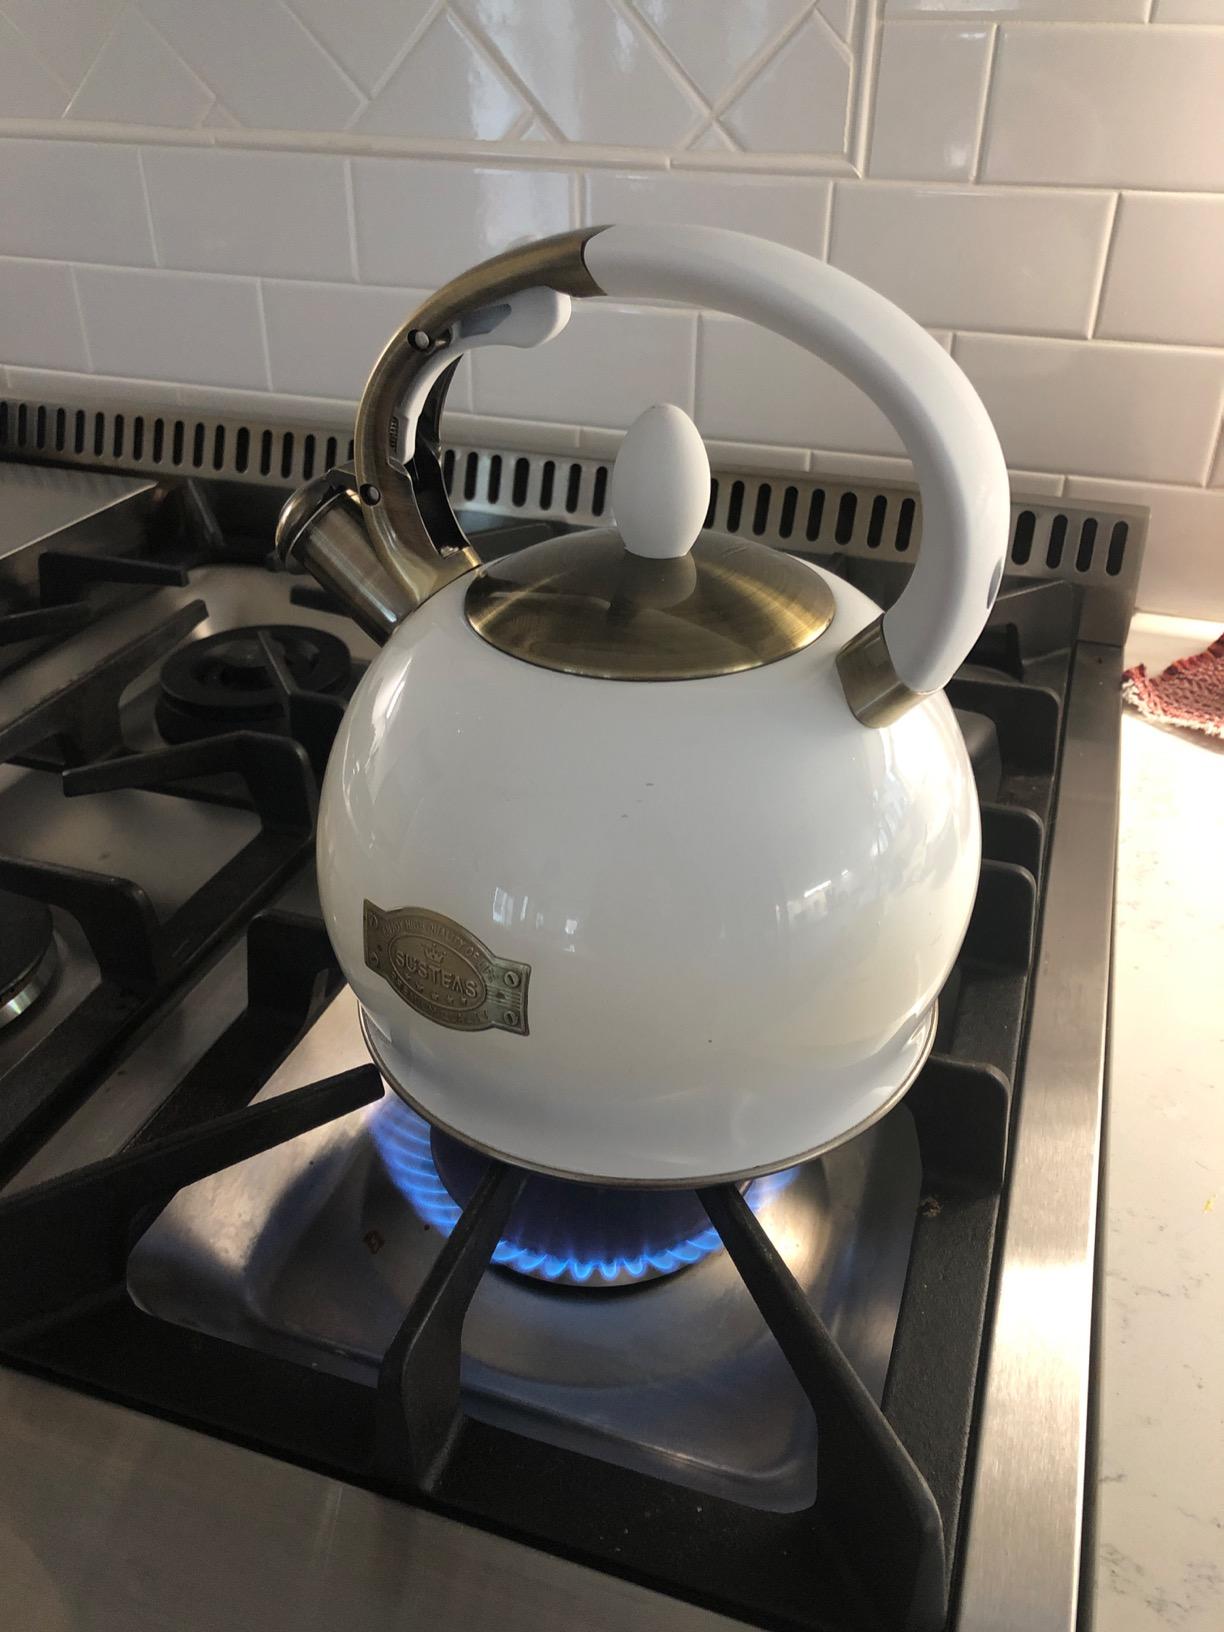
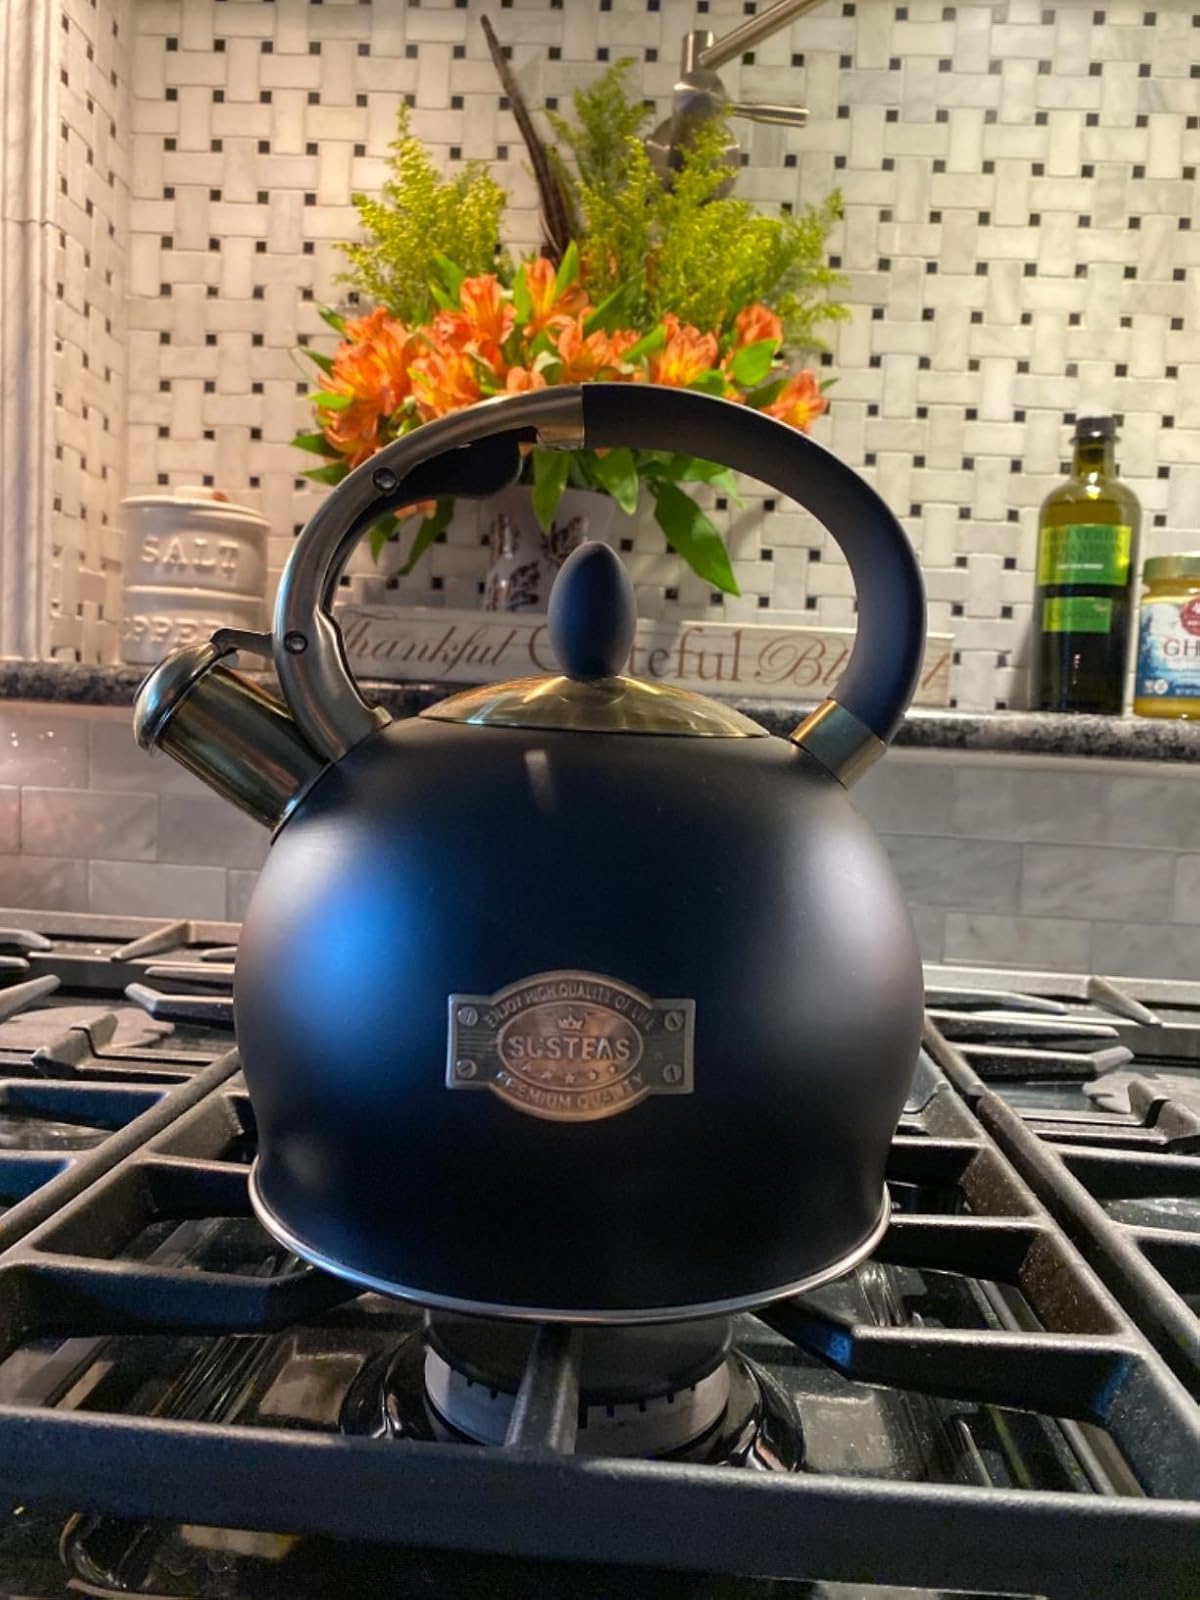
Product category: items_kettle
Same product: no